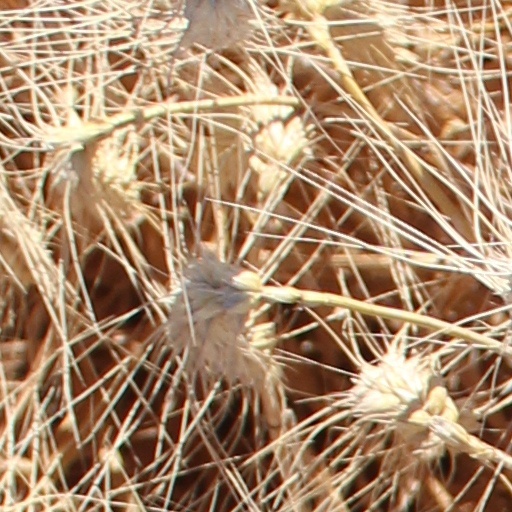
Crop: wheat